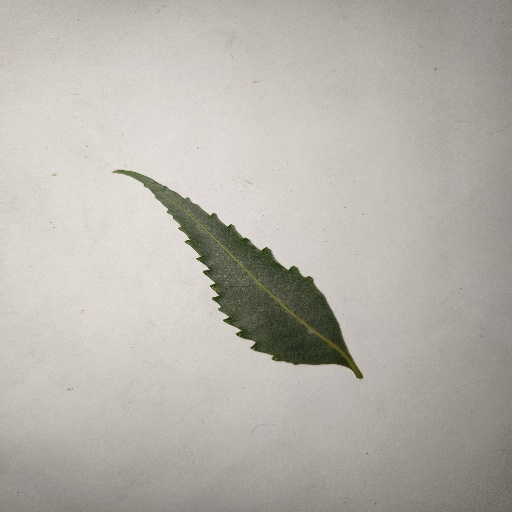
Species: Neem
Leaf condition: Healthy Leaf